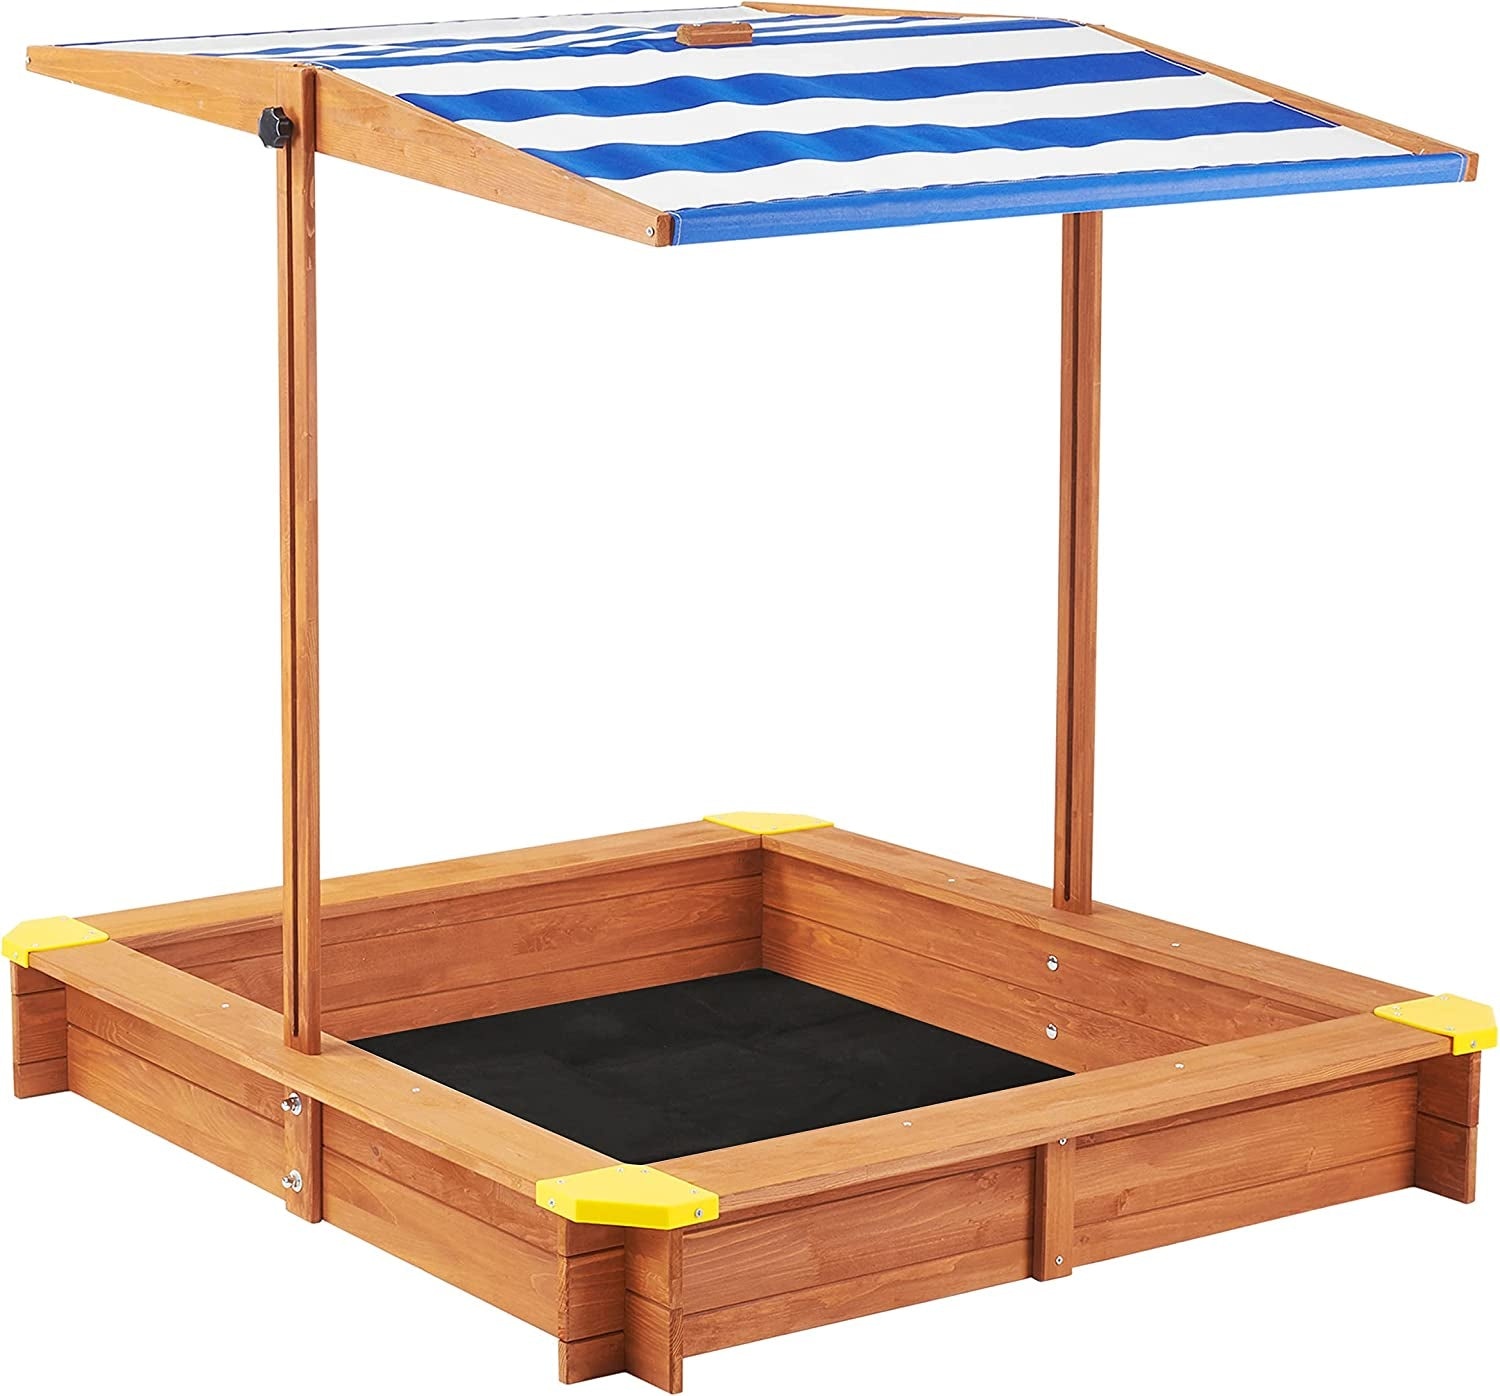
Kids Sandbox with Cover, 46' Wooden Sand Box w/Adjustable Canopy, Large Outdoor Cedar Sandpit for Backyard Play
Specifications Place of Origin China Main Color Reddish Brown Main Material Solid Wood Wood Type Hemlock Suitable Age 3 - 8 Years Dangerous Goods #dangerFlag# Dimensions & Weights Assembled Length (in.) 46.46 Assembled Width (in.) 46.46 Assembled Height (in.) 46.46 Weight (lbs) 26.46 Product Features WOOD SANDBOX: Wood Kids Sandbox with deep firm square border, a great outdoor play area and kid's playground for your children to play sand. 360°RETRACTABLE ROOF: The nylon canopy of sandpit box is UV-Proof, water & weather-resist,can be adjusted in any height and angle,or as the sandbox's cover too. BOTTOMLESS DESIGN: Facilitates the drainage of the kids sand box with cover. Inside liner protect the cleanliness of the sand and easily store the sand. GREAT KIDS GIFT for Children's day, kids birthday and new year gift, setup a cabana sand pit play station at backyard for your toddlers. KIDS PLAY STATION: Sandbox with lid overall size (46.5'L x 46.5'W x 46.5'H); seat weight capacity (80 lbs) Description
Brand: Montret
Category: Toys & Games > Outdoor Play Equipment > Sandboxes